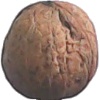
Label: walnut